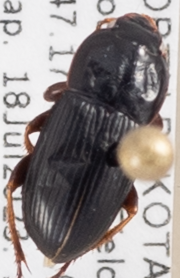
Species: Harpalus opacipennis
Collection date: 2023-07-18
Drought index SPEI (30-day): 0.332
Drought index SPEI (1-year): -0.1
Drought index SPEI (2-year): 1.13